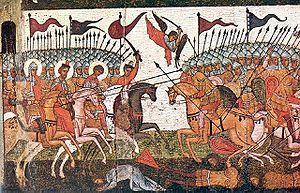
Roman Mstislavitch, dit également Roman le Grand, Roman II de Kiev ou encore Roman Iᵉʳ de Galicie, est un prince ruthène de la dynastie des Riourikides, fondateur du royaume de Galicie-Volhynie. Il régna sur Kiev de 1201 à 1202, puis en 1204.
L'oblast de Novgorod est un sujet fédéral de Russie, établi en 1944. Il se situe dans le district fédéral du Nord-Ouest, entre Moscou et Saint-Pétersbourg. Sa capitale administrative est la ville de Novgorod et sa superficie est de 54 501 km². 70 % de la population vit en zone rurale ; on compte 10 villes dans l'oblast.